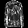
Label: Shirt